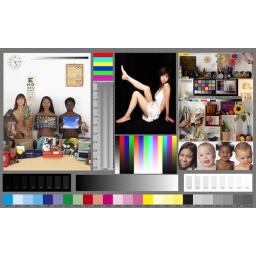
Please up your moniter's brightness if you cant see the background's details of the girl in white